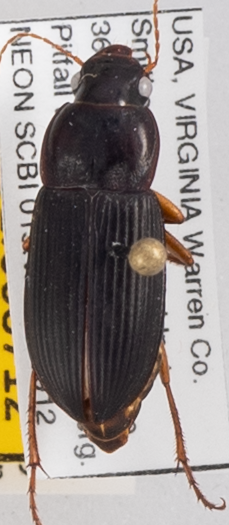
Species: Harpalus pensylvanicus
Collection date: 2019-09-12
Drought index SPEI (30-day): -0.9
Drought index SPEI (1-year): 1.28
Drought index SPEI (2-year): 2.09